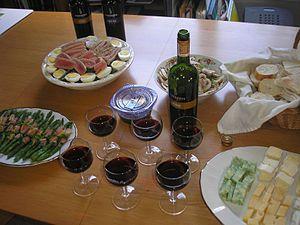
Mets et vin rouge
Un vin rouge est obtenu par la fermentation du moût de raisins noirs en présence de la pellicule, des pépins et éventuellement de la rafle. Le temps plus ou moins long de cette fermentation varie selon le genre de vin voulu, les caractéristiques de chaque vendange et les traditions liées au terroir viticole de production. C’est la cuvaison qui peut varier d’une semaine au maximum pour obtenir des vins légers et souples, jusqu’à trois ou quatre semaines pour des vins de garde. Ce sont des vins dits tranquilles mais il existe des vins rouges mousseux comme le lambrusco en Italie.